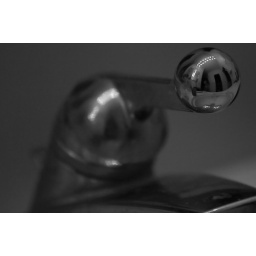
through the looking glass....... (convex mirror showing the whole bathroom if you look closely i am in the picture)